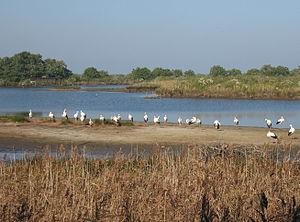
La réserve ornithologique du Teich est un espace naturel de 120 hectares aménagé pour accueillir les oiseaux sauvages, et permettre leur observation au public. Elle est située sur le bassin d'Arcachon en France dans la commune du Teich.